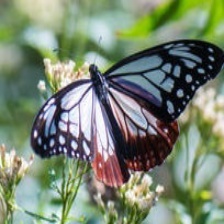
Species: CHESTNUT